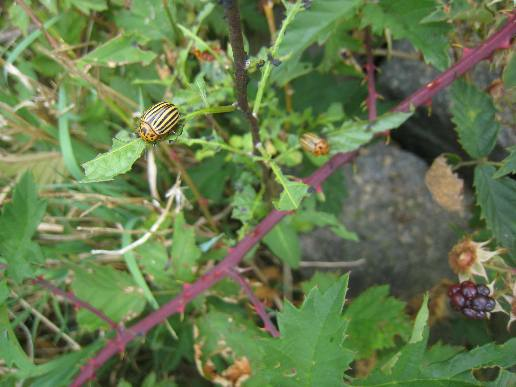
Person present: No